West Kansas

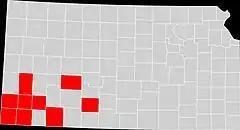
The counties that voted to form West Kansas

West Kansas was a proposed state of the United States, advocated by a brief secessionist movement in the 1990s. The movement emerged in response to a 1992 school finance law that rural communities argued unfairly disadvantaged their schools. The proposal sought to establish a new state comprising nine counties in southwestern Kansas.